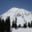
Label: mountain